Assassination of Yitzhak Rabin

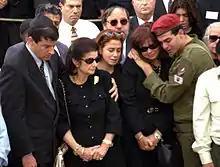
Rabin's family mourn at his funeral

The perpetrator was Yigal Amir, a 25-year-old former Hesder student and far-right law student at Bar-Ilan University. Amir had strenuously opposed Rabin's peace initiative, particularly the signing of the Oslo Accords, because he felt that an Israeli withdrawal from the West Bank would deny Jews their "biblical heritage which they had reclaimed by establishing settlements". Amir had come to believe that Rabin was a "rodef", meaning a "pursuer" who endangered Jewish lives. The concept of "din rodef" ("law of the pursuer") is a part of traditional Jewish law. Amir believed he would be justified under "din rodef" in removing Rabin as a threat to Jews in the territories.